Maximilian Schwetz

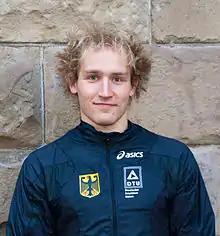
Schwetz in 2013

Maximilian Schwetz (born 9 January 1991 in Erlangen, Germany) is a German triathlete and Member of the German national triathlon team.